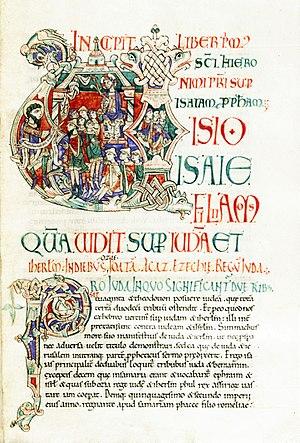
L'art roman en Angleterre est introduit par le roi Édouard le Confesseur à l'abbaye de Westminster consacrée en 1065. La conquête normande de l'Angleterre de 1066 et l'invasion entraînent la naissance d'un art roman anglais qu'il ne faut pas confondre avec celui s'épanouissant en Normandie continentale. Guillaume le Conquérant devenu roi d'Angleterre organise ce pays et en retire de grandes richesses qui financent de nombreux chantiers en Normandie et en Angleterre où de nombreux religieux normands sont mis à la tête d'importants diocèses. L'influence normande, forte après l'invasion, intègre progressivement la culture anglo-saxonne.
Bereshit est la première section hebdomadaire du cycle annuel de lecture de la Torah. Elle est lue lors du premier chabbat qui suit la fête de Sim'hat Torah et correspond à Genèse 1:1-6:8.
L'abbaye Saint-Pierre de Jumièges est une ancienne abbaye bénédictine fondée par saint Philibert, fils d'un comte franc de Vasconie vers 654 sur un domaine du fisc royal à Jumièges dans le département de la Seine-Maritime. Elle applique la règle de saint Benoît dès la fin du VIIᵉ siècle après l'avoir utilisée probablement avec la règle de saint Colomban.